Scott Rasmussen

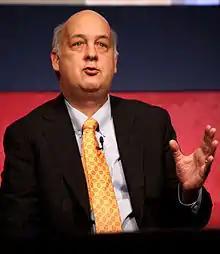
Rasmussen in 2012

Scott William Rasmussen (born March 30, 1956) is an American public opinion pollster and political analyst. He is the president of RMG Research, founder of the Napolitan Institute, and an editor-at-large for Ballotpedia.